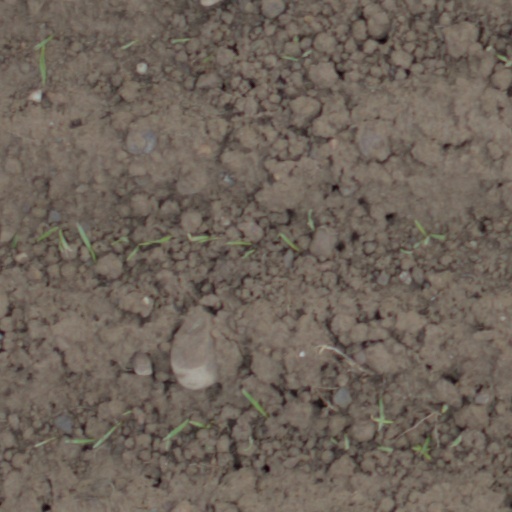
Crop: wheat